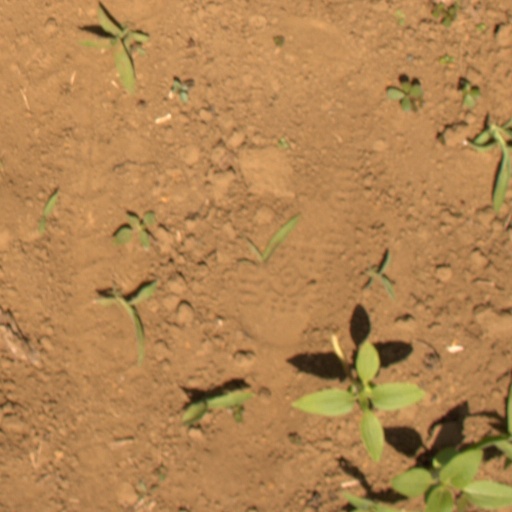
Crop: Jerusalem artichoke